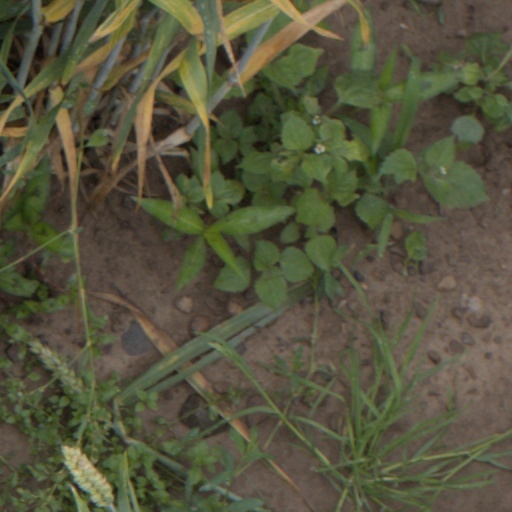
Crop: wheat